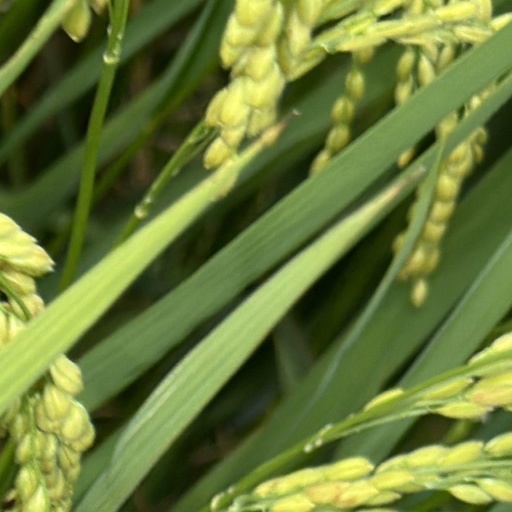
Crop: rice